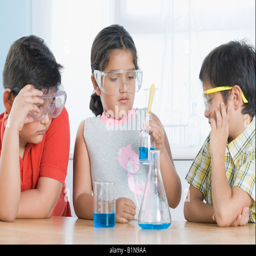
girl with other students doing scientific experiment in a laboratory